David Dougal Williams

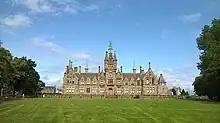
Moragn Academy Dundee

At the end of the war, Williams remained in Scotland and lived and worked for a short period in Oban in Argyll, where he was the principal art teacher at Oban High School. In October 1922, Williams moved to Dundee to take up the post of assistant art master at Morgan Academy, a position he held until 1929. In Dundee, Williams lived with his wife and two children (a daughter and a son, Arthur Alexander) at 35 Blackness Avenue. In 1929, Williams became the principal art master at Logie Central School in Dundee, where he remained teaching for 15 years until his death in 1944.